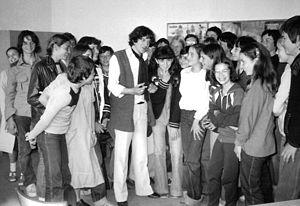
Intervention de René-Louis Baron au Collège André Malraux de Romans-sur-Isère (Drôme). Sujet
René-Louis Baron, né le 9 février 1944 à Romans-sur-Isère dans la Drôme et mort à Saint-Hilaire-les-Andrésis le 20 mai 2016, est un inventeur et auteur-compositeur-interprète français. Il débute à quatorze ans comme clarinettiste de jazz puis il entame un parcours de chanteur de scène en 1978.